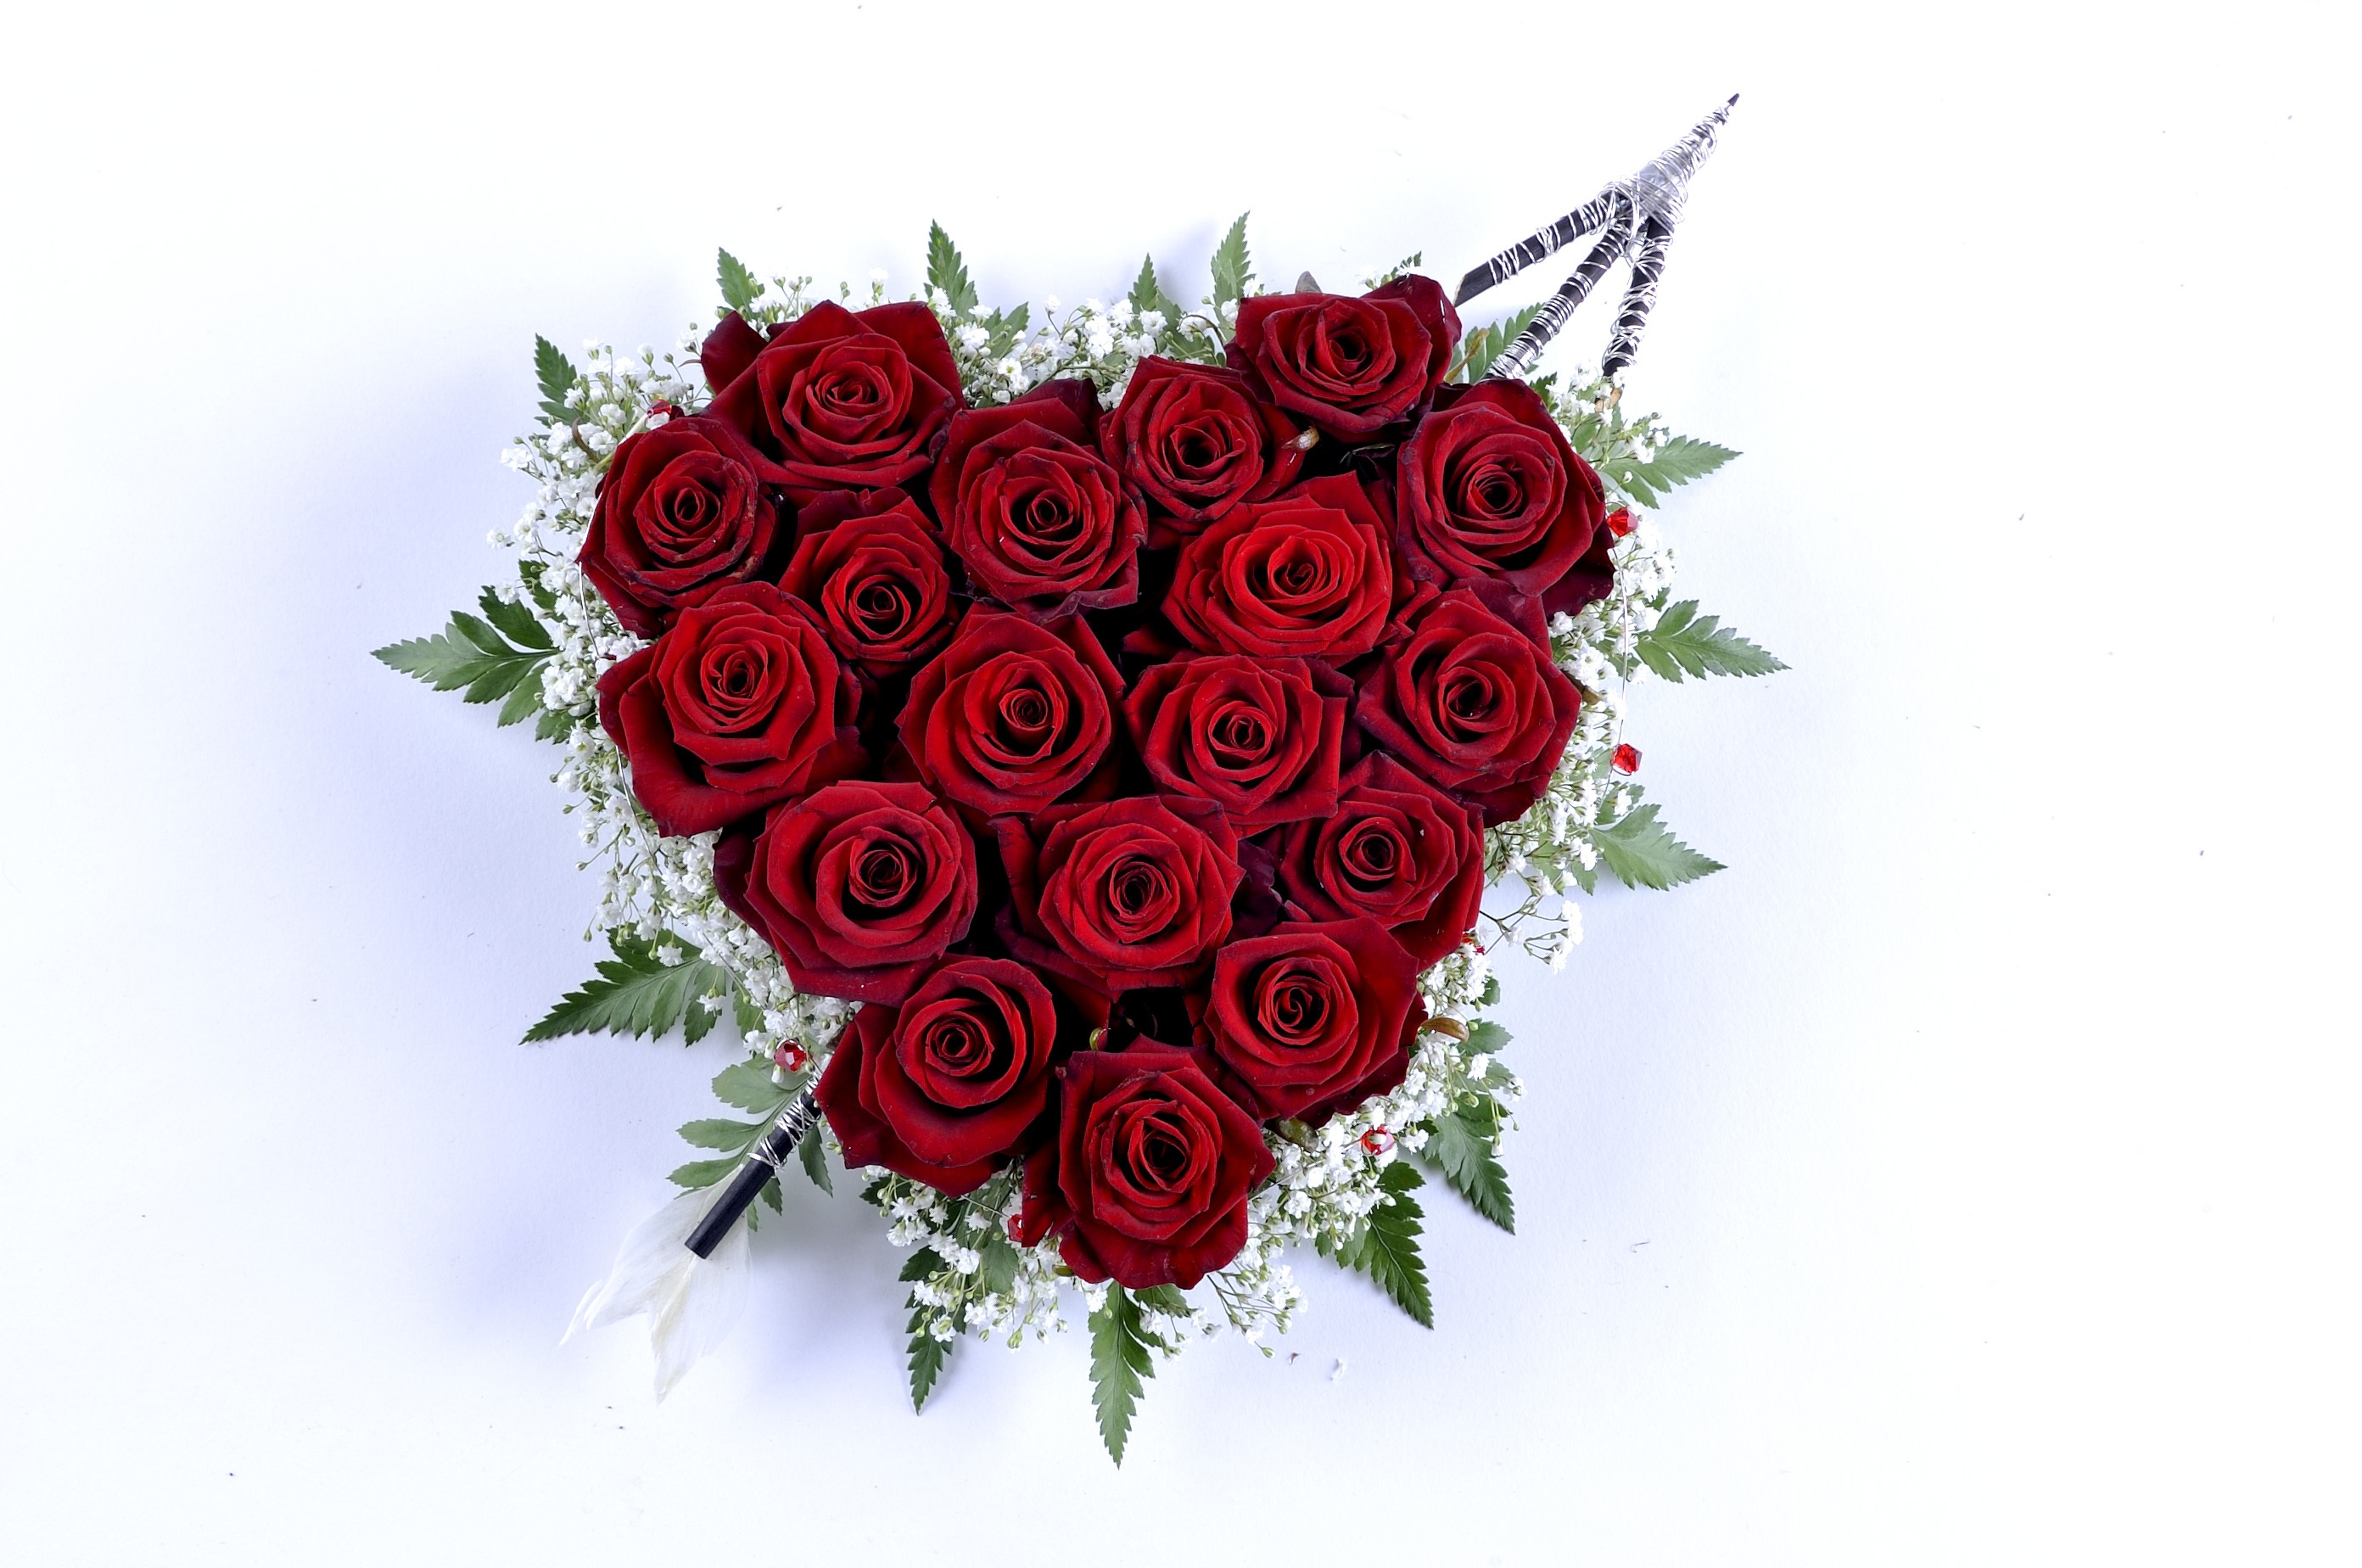
nature, plant, leaf, flower, petal, love, heart, rose, green, red, pink, flora, plants, flowers, leaves, petals, rosa, beauty, floristry, valentine's day, flowering plant, garden roses, rose family, flower bouquet, cut flowers, floral design, land plant, flower arranging